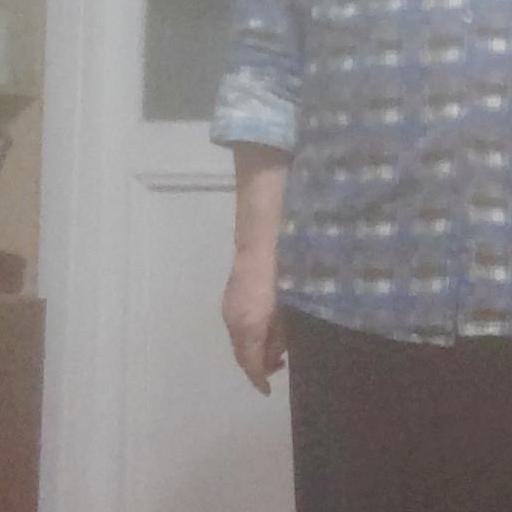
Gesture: no_gesture